Alex Shelley

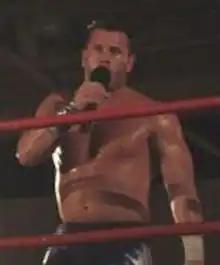
Shelley in the ring at a PWG show in 2006

Shelley feuded with Generation Next throughout early 2005, unsuccessfully challenging Aries for the ROH World Championship at "Manhattan Mayhem" on May 7. On July 23, Shelley was in a tag match against Aries and Strong, with him choosing a mystery partner. Shelley gave speculation in a backstage promo as to who his partner would be, saying it could be a new wrestler making their debut in Ring of Honor. He later revealed that he did not bring someone in to ROH, but had joined "The Embassy", a heel stable controlled by Prince Nana. Teaming with Fast Eddie Vegas that night, The Embassy won their first match in a feud with Generation Next that would last for the remainder of the year. The feud culminated in an eight–man elimination steel cage match on December 3, with Austin Aries, Roderick Strong, Jack Evans and Matt Sydal of Generation Next defeating Shelley, Jimmy Rave, Abyss and Nana of The Embassy.